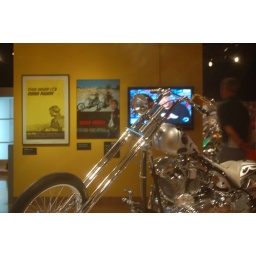
A lot of the bikes in &amp;quot;Easy Rider&amp;quot; were from this black owned bike shop in South Central, LA.